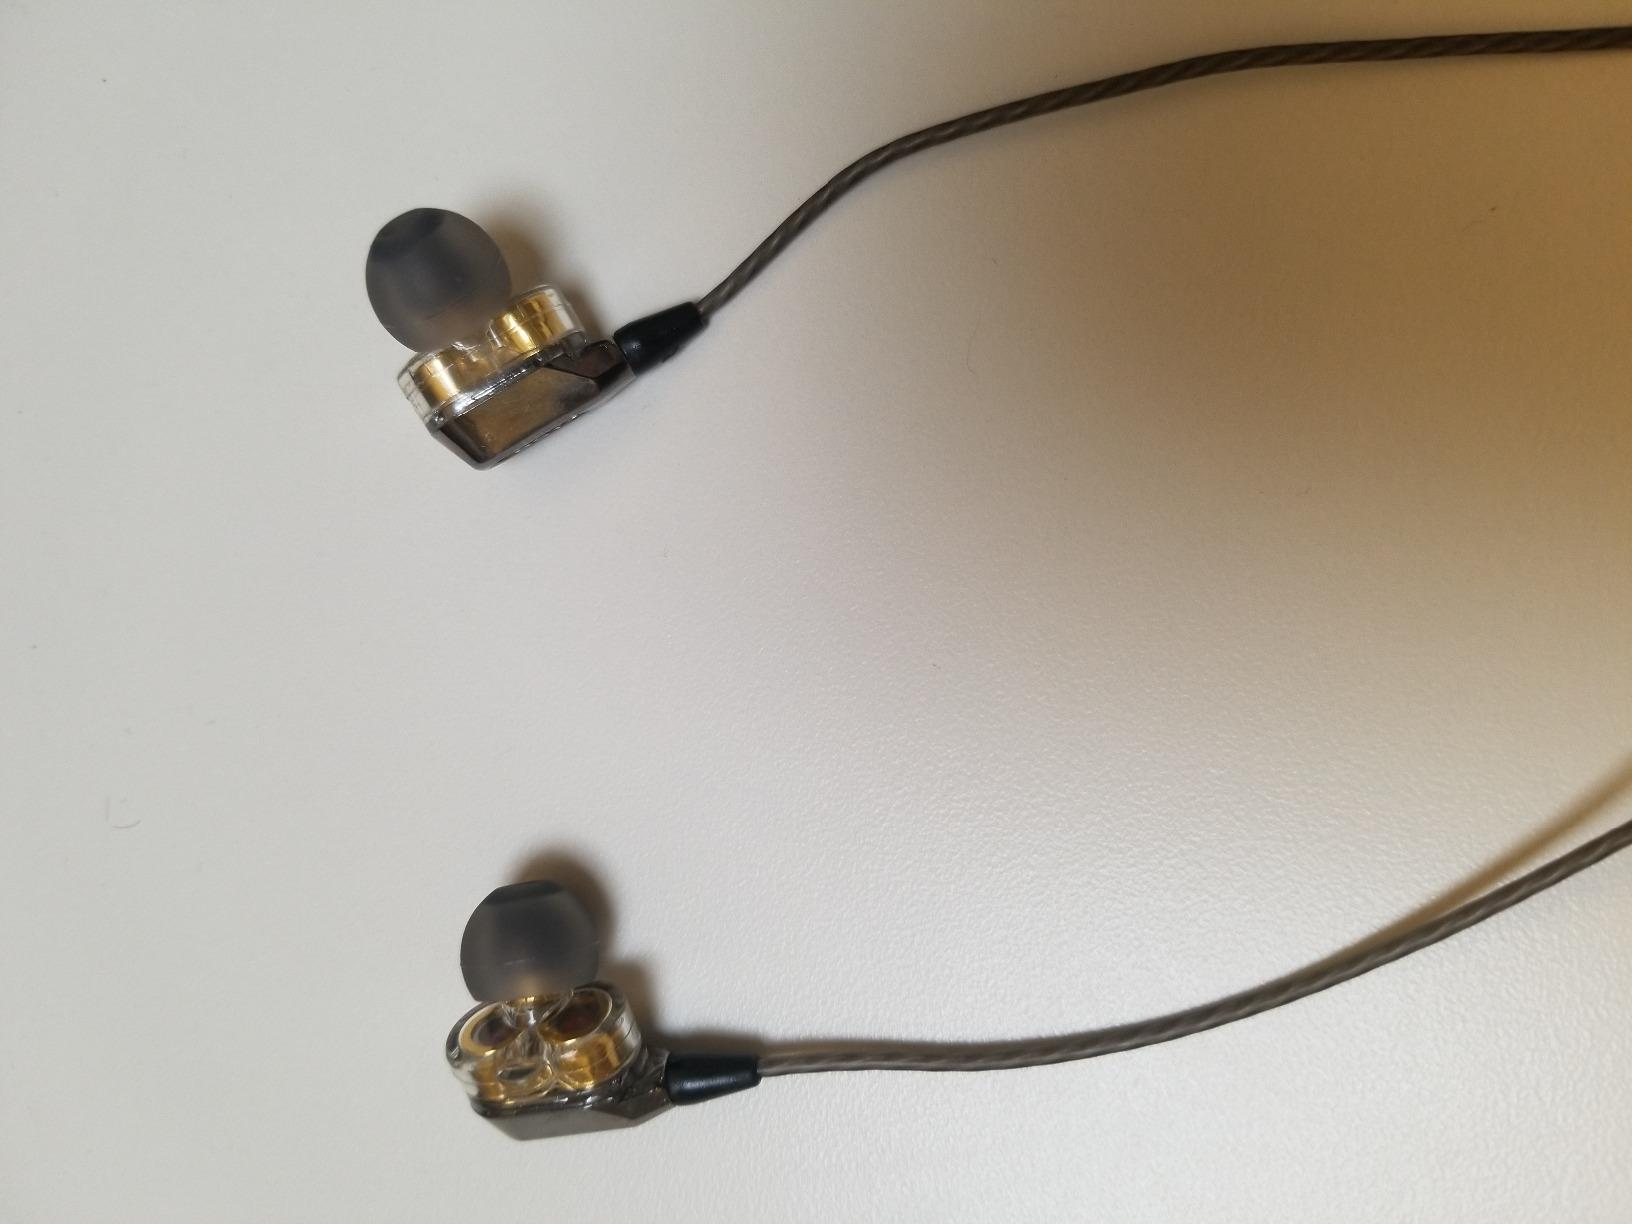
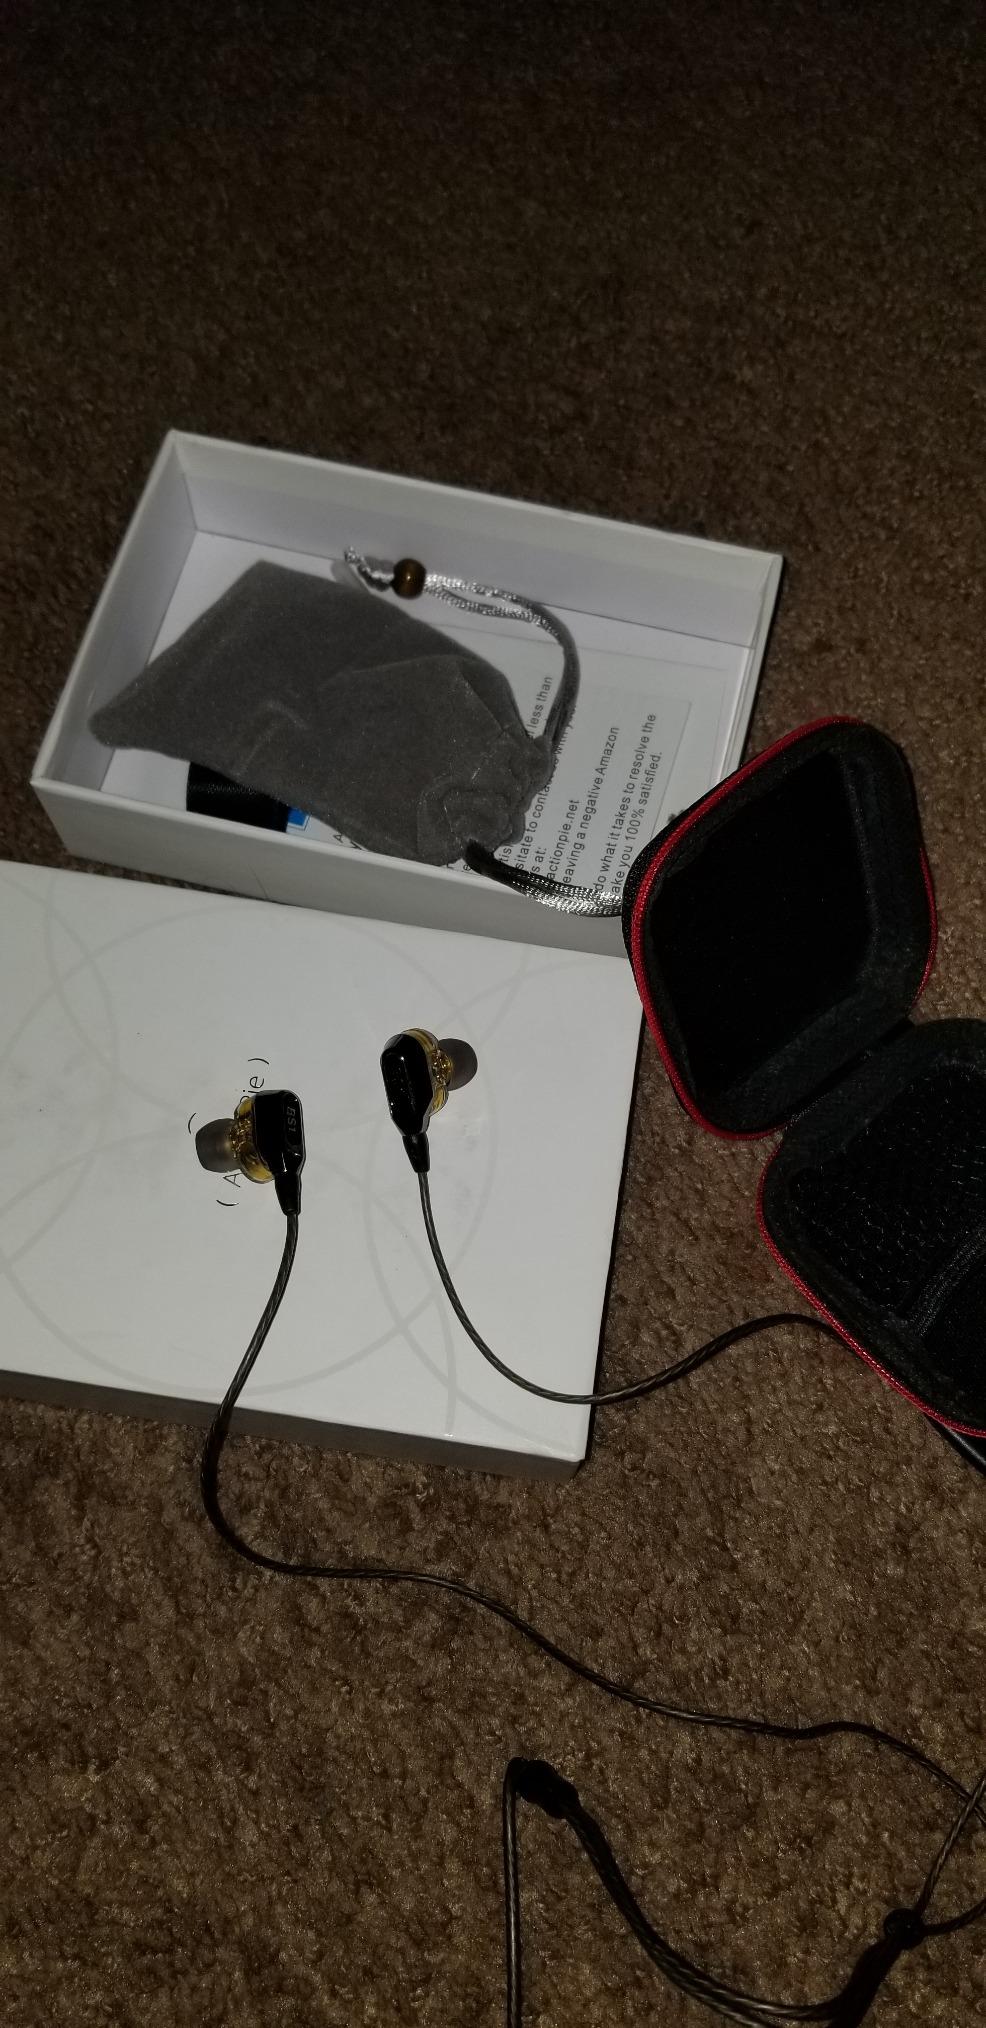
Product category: headphones
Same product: yes